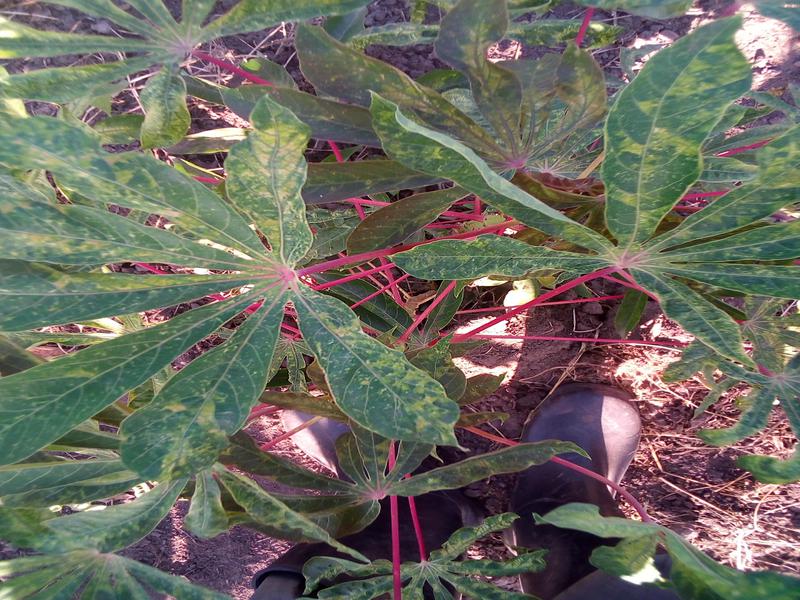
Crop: cassava
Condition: mosaic_disease